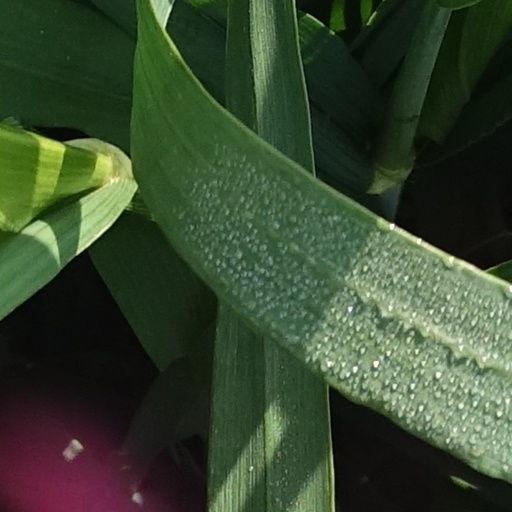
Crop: wheat